Sophie Villy

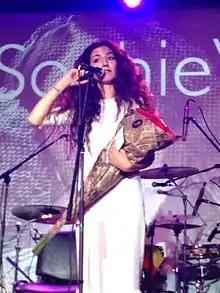
Sophie Villy in 2014

Sophie Villy (born on 30 October 1990 in Tbilisi, Georgia) is a Georgian-Ukrainian singer-songwriter, composer and producer, she performs internationally in both English and Georgian. Villy has composed soundtracks for feature films from Georgia, US and France, one of which "Lost in Escapade" was selected for the Cannes Festival Short Film Palme d'Or competition in 2015 and won Best Original Music at Spain's Euro Film Festival. She has been reported by KEXP, KCRW in Los Angeles, BBC Radio 2 and London's "The Guardian" newspaper as a representative of Georgia's new wave in music. Periodicals in Kyiv also document Villy's role within domestic songwriting. At a time of increasing nationalist tensions, her multilingual songs are debated by the Ukrainian and Georgian media as a protest of people who are tired of politics and aspire for peace in their country.